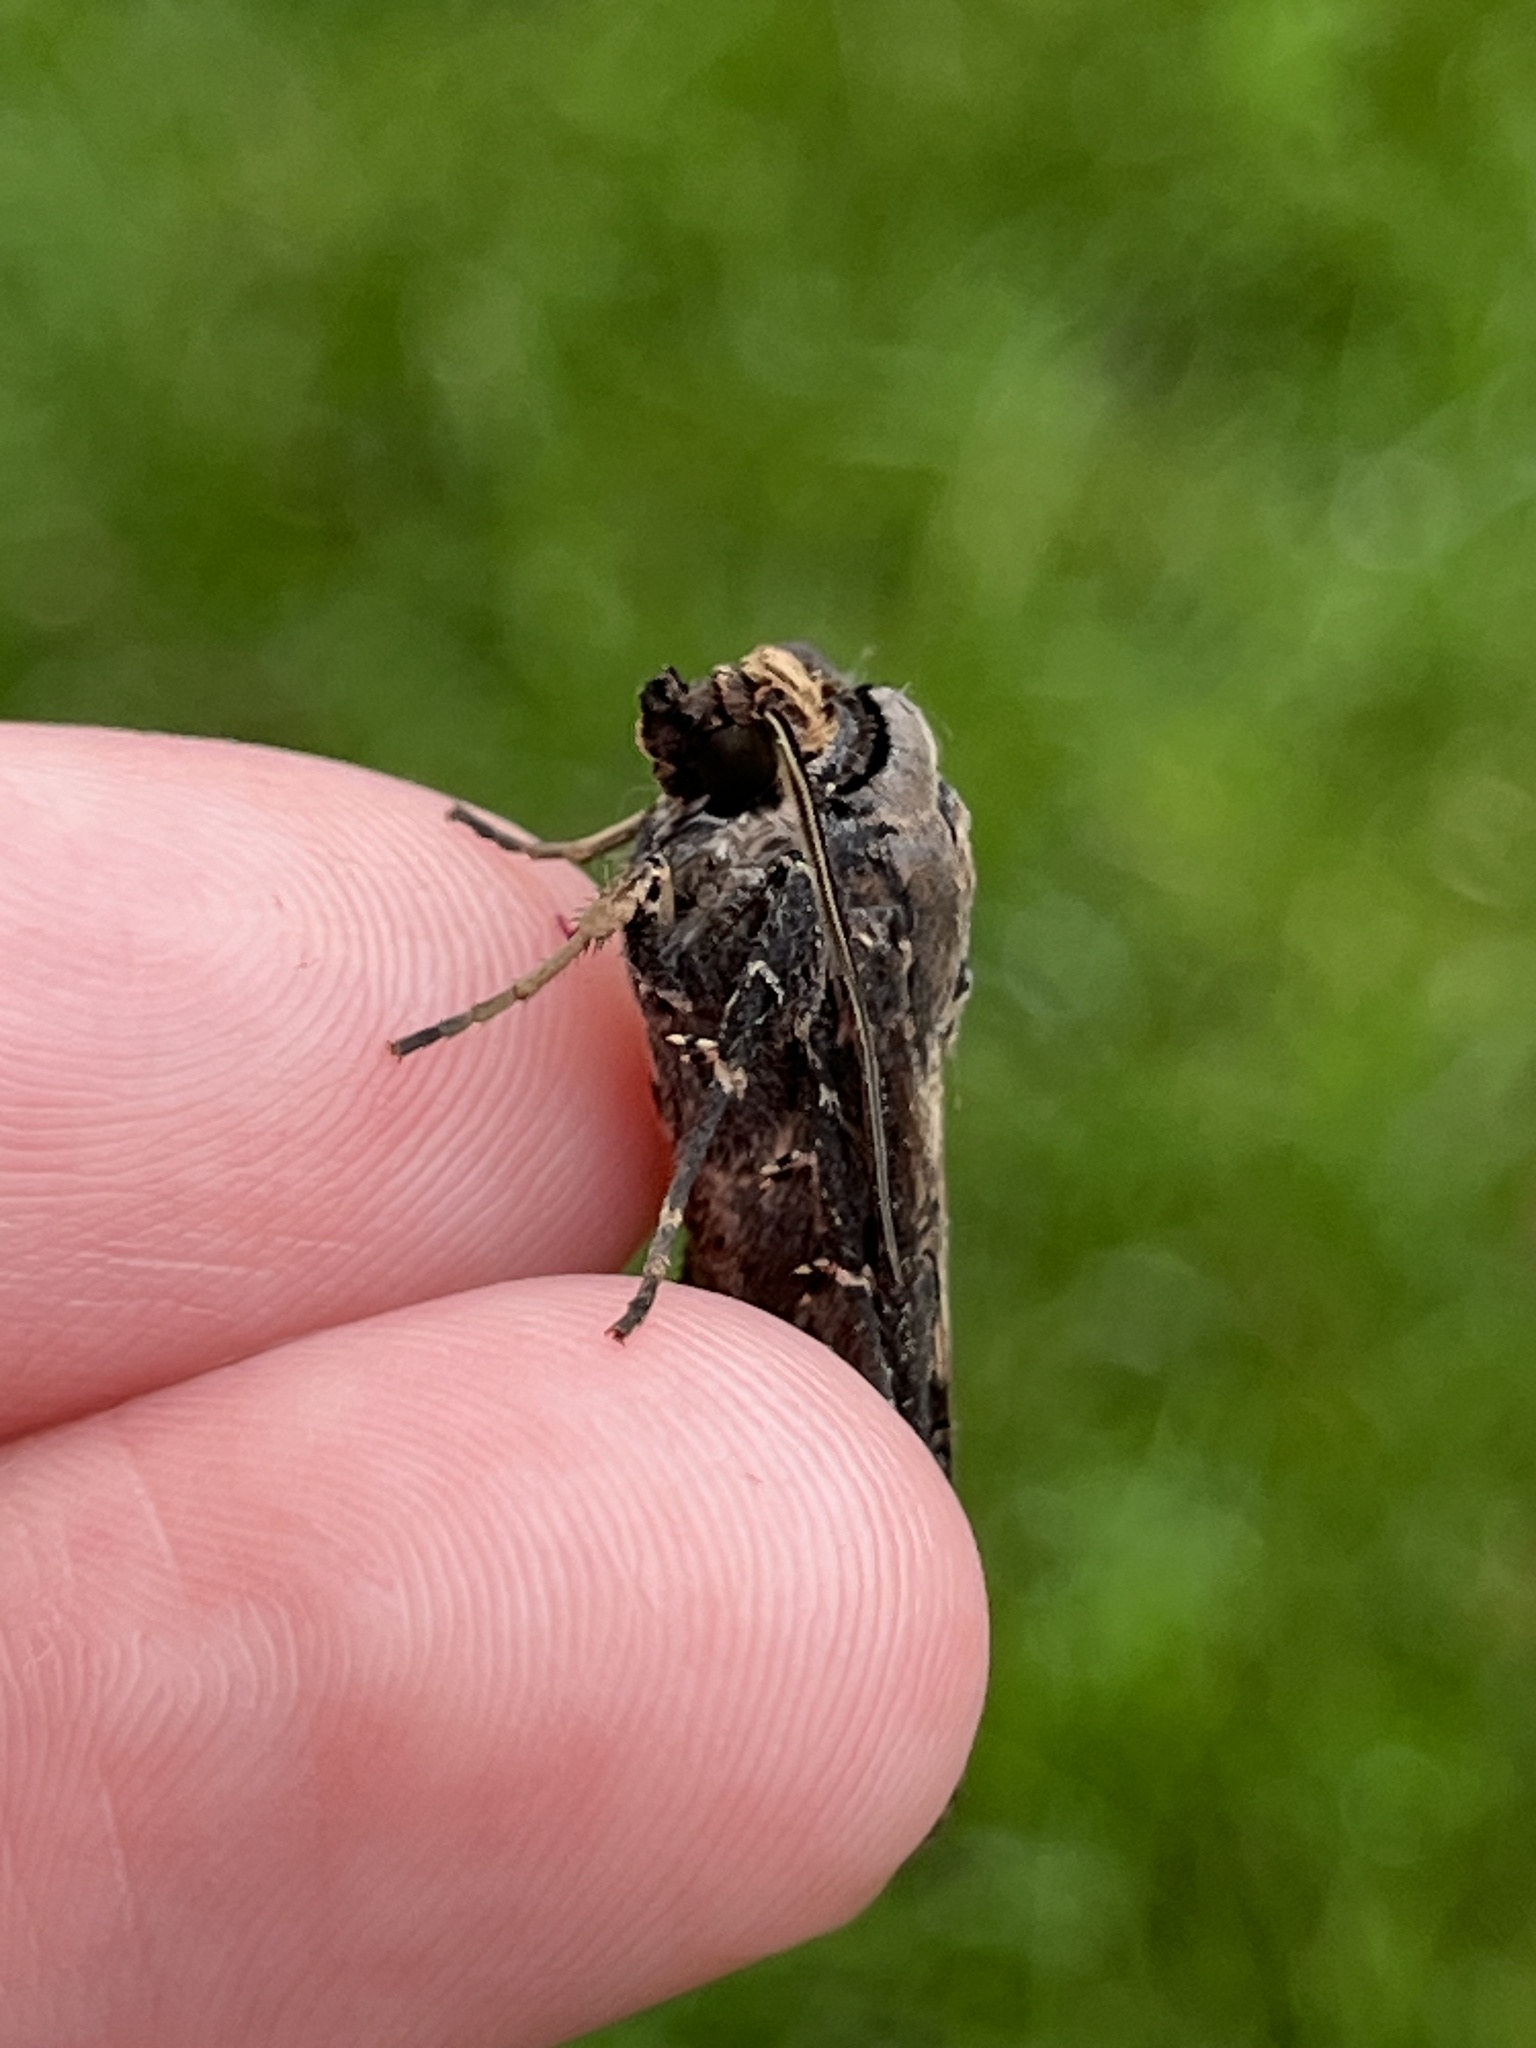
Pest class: cutworms